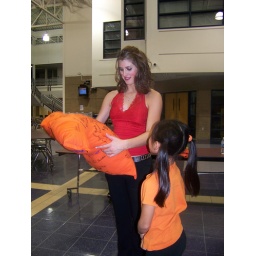
A bright orange shirt signed by the students!